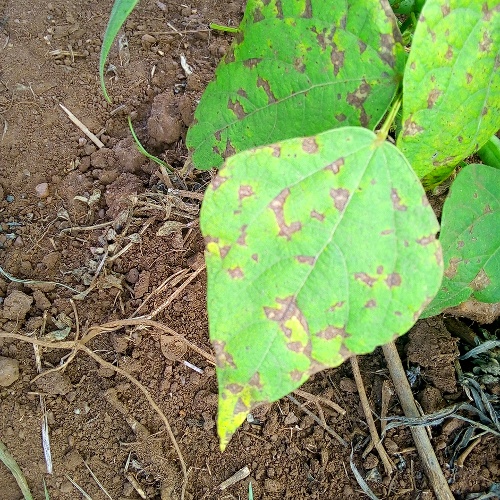
Leaf condition: angular_leaf_spot